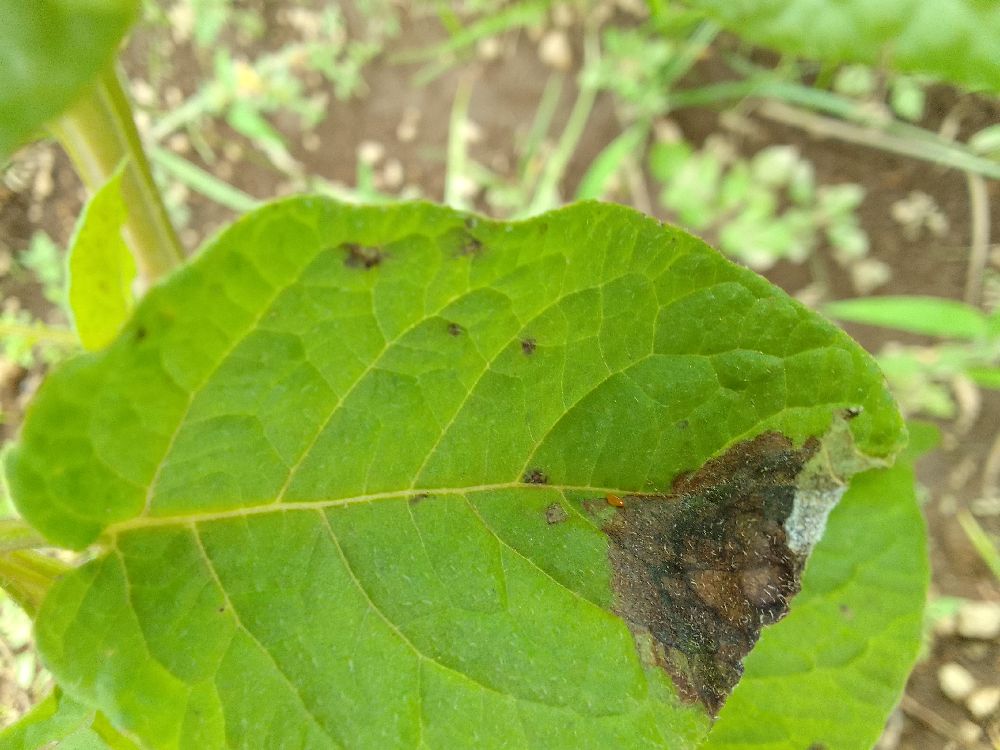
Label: Late blight